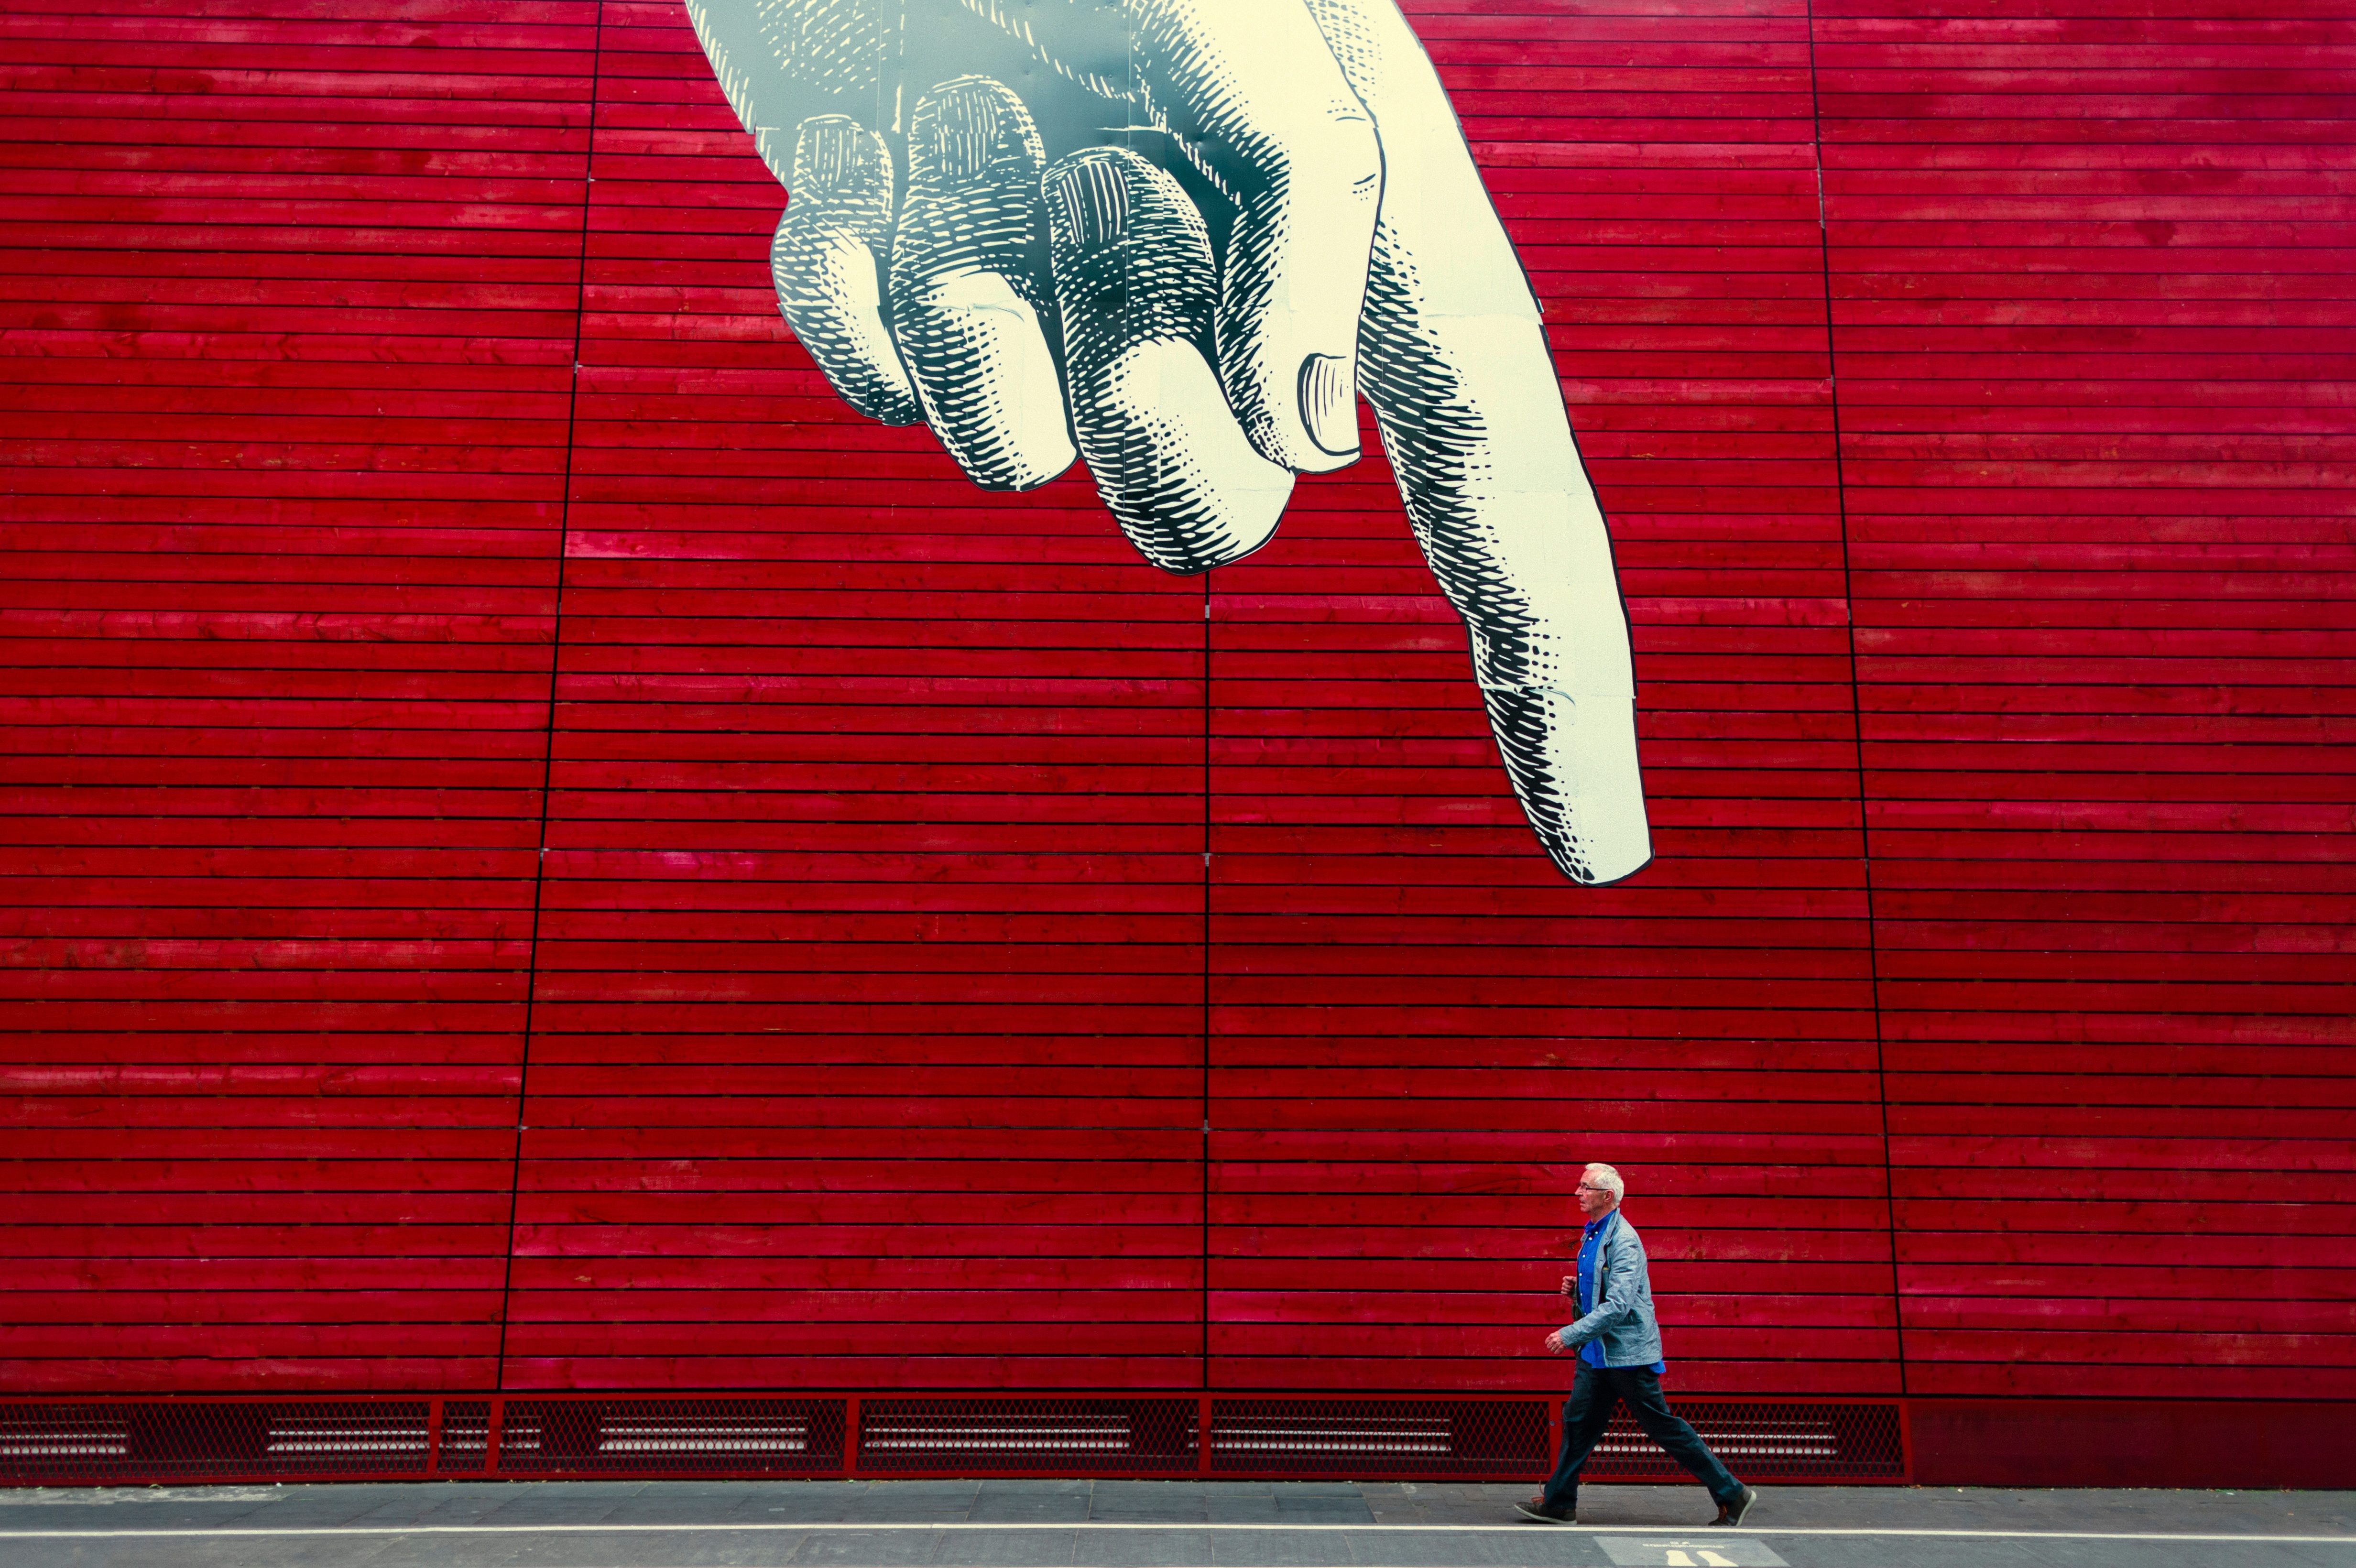
light, white, wall, red, color, flag, lighting, interior design, window covering